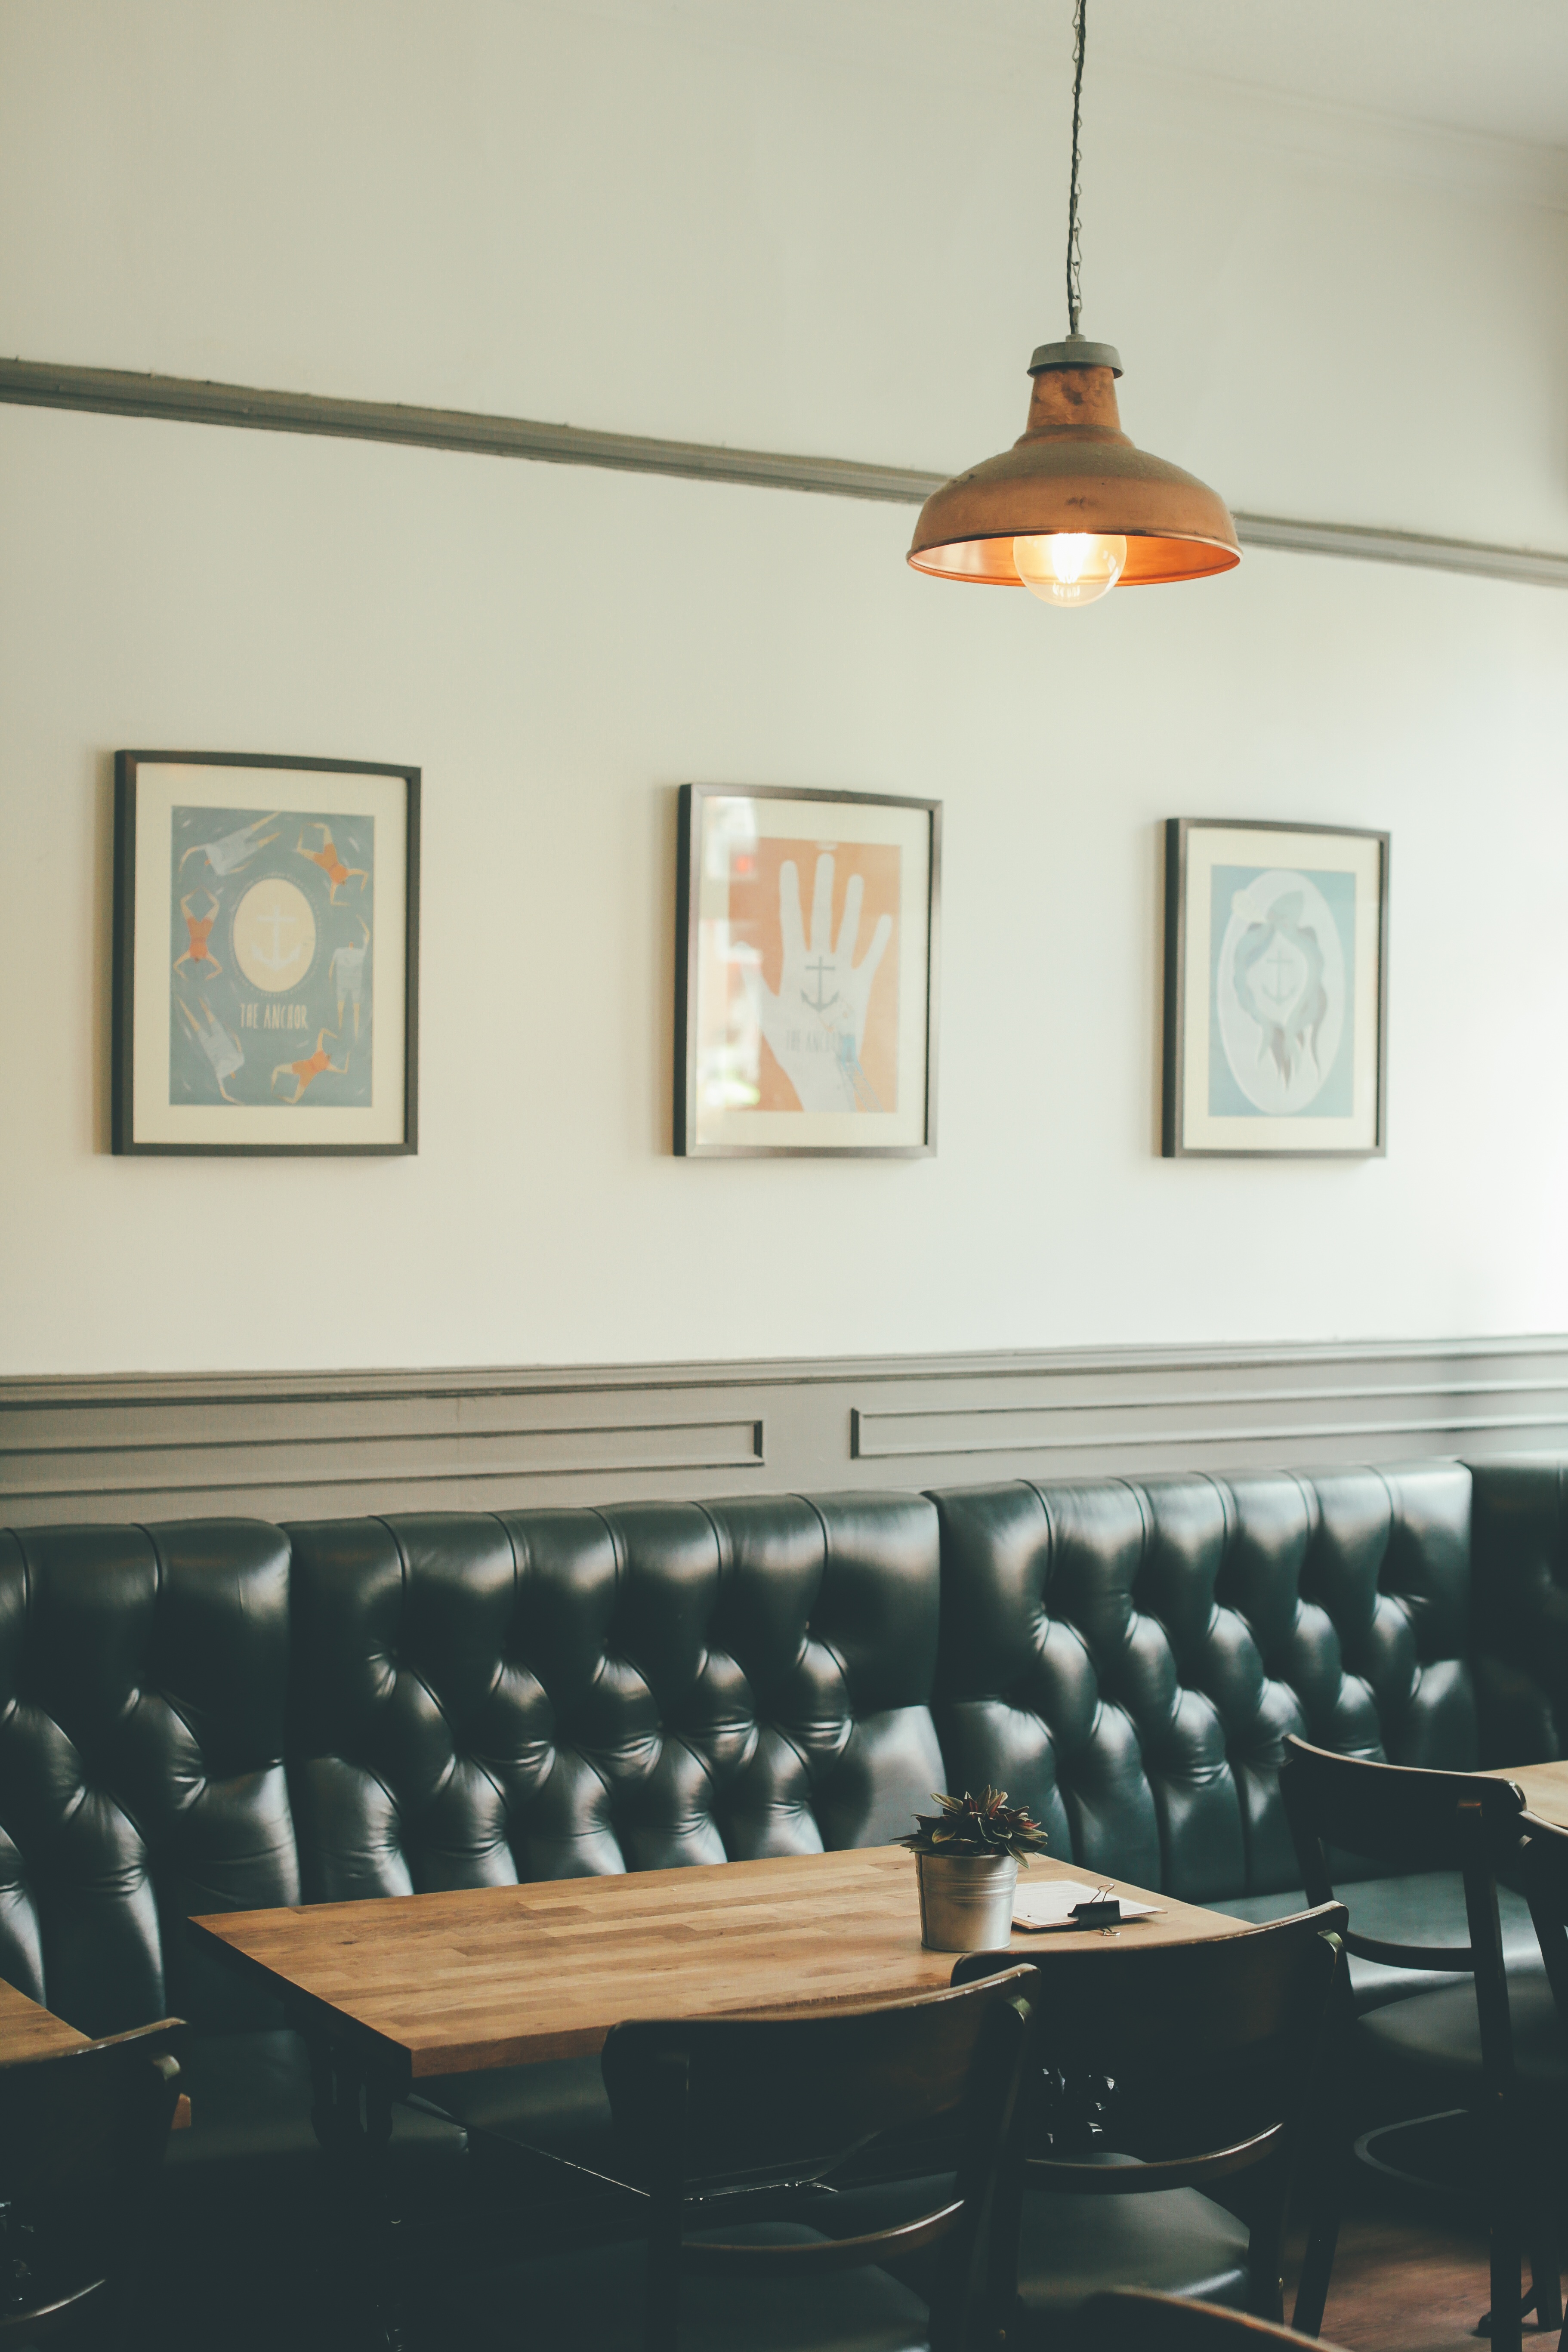
table, cafe, coffee, blur, people, white, vintage, retro, interior, window, restaurant, home, bar, cup, sign, ceiling, decoration, shop, meal, food, symbol, menu, diner, drink, living room, business, room, blurred, lighting, eat, lunch, modern, interior design, label, design, logo, dining, dinner, icon, template, dining room, eatery, window covering